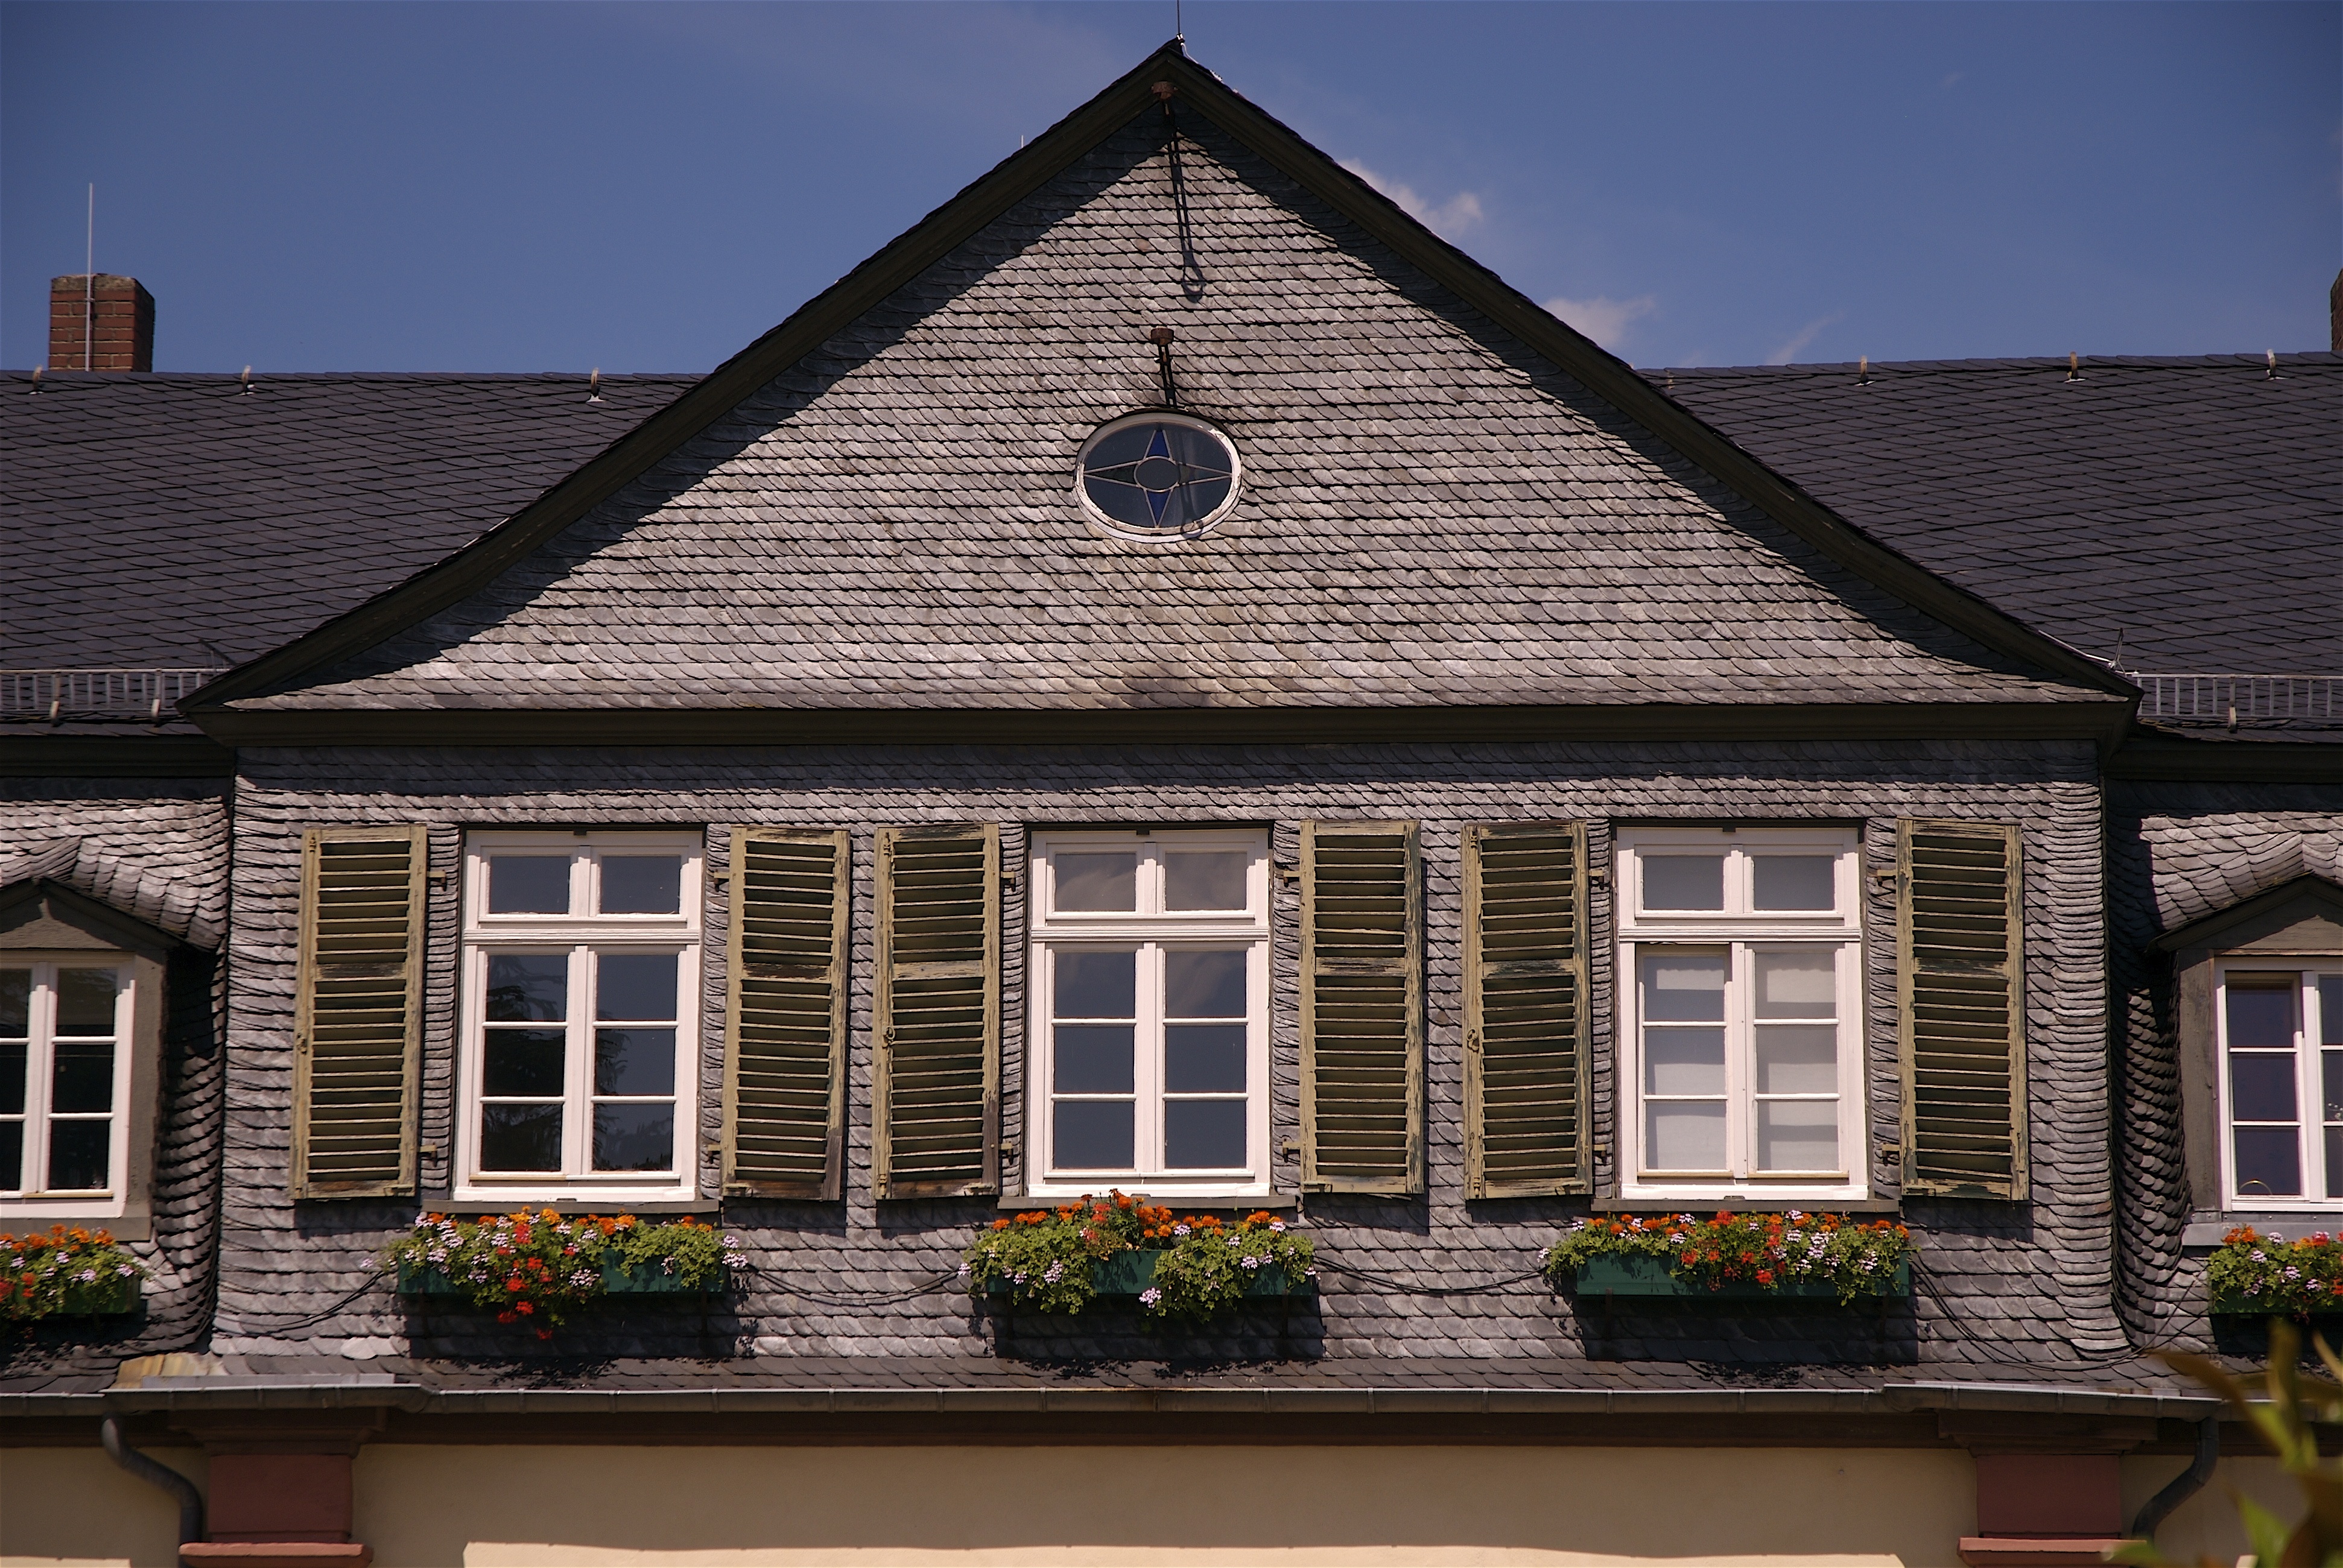
architecture, house, window, roof, building, home, tourist, travel, suburb, europe, cottage, landmark, facade, property, exterior, attraction, outdoors, germany, estate, siding, bad homburg, residential area, outdoor structure